Ferrari 456

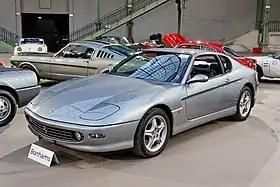
Ferrari 456M GT

The Ferrari 456 and 456M (Type F116) are front-engine grand tourers which were produced by Italian automobile manufacturer Ferrari from 1992 to 2003. The 456 succeeded the front-engine 412 as the company's V12-powered four-seater. The updated 456M, which was the last Ferrari model to use pop-up headlamps, was replaced in 2004 by the 612 Scaglietti.